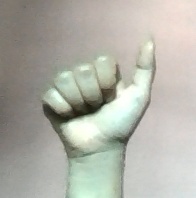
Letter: dhad